Gabriel Boric

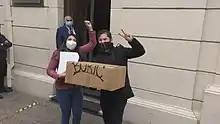
Boric presents the signatures required to run as a presidential candidate

During 2020, the conflict between the Chilean government and its citizens escalated due to the impact of the COVID-19 pandemic. While the country was under lockdown, civil unrest was temporarily suspended. This situation, coupled with the shared campaign for the constitutional referendum, helped to unite the left and center-left opposition, particularly the Broad Front and ("Chile of Dignity"), an alliance led by the Communist Party. In the October 2020 referendum, 78% of voters supported the idea of drafting a new Constitution, leading to discussions on how to form a united opposition for the May 2021 elections, which included mayors, regional governors, and members of the Constitutional Convention.